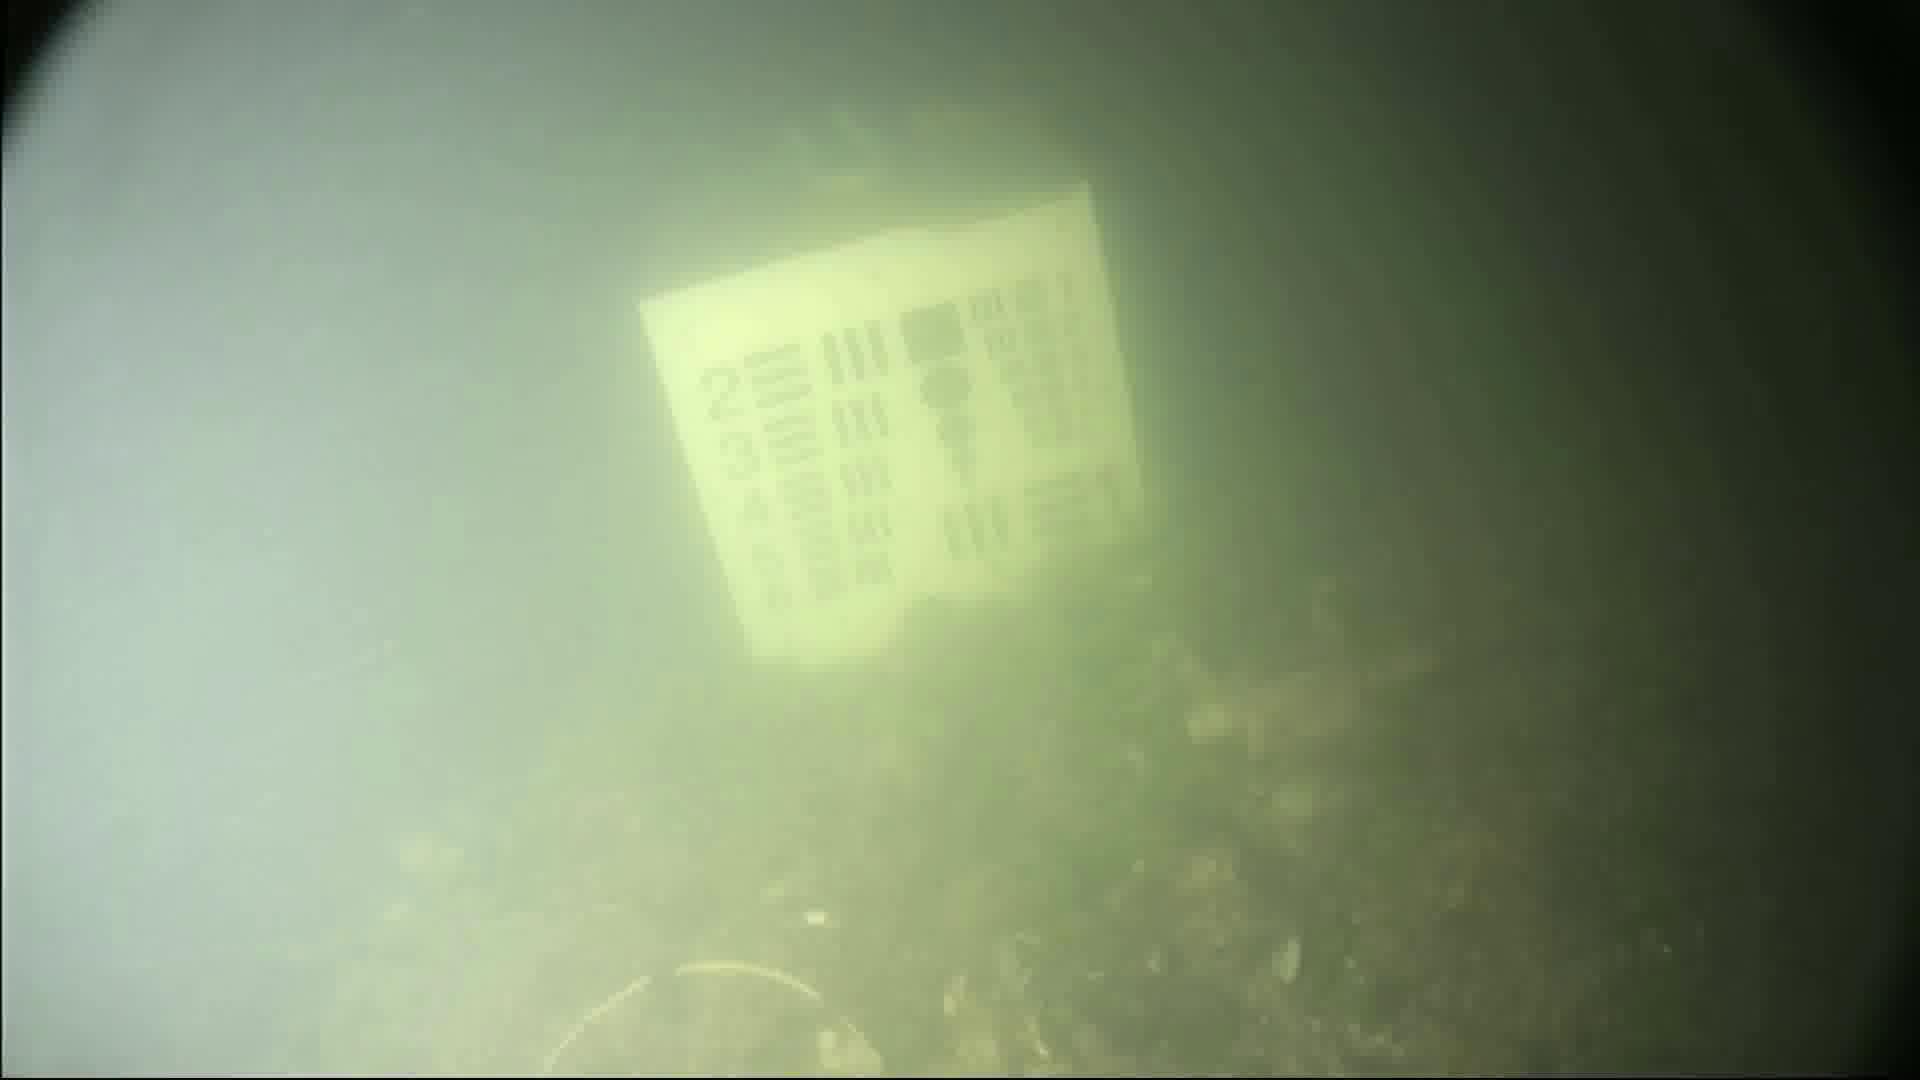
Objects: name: crab